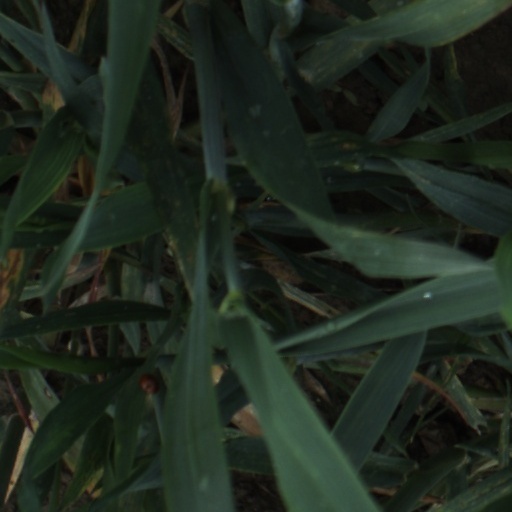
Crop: wheat